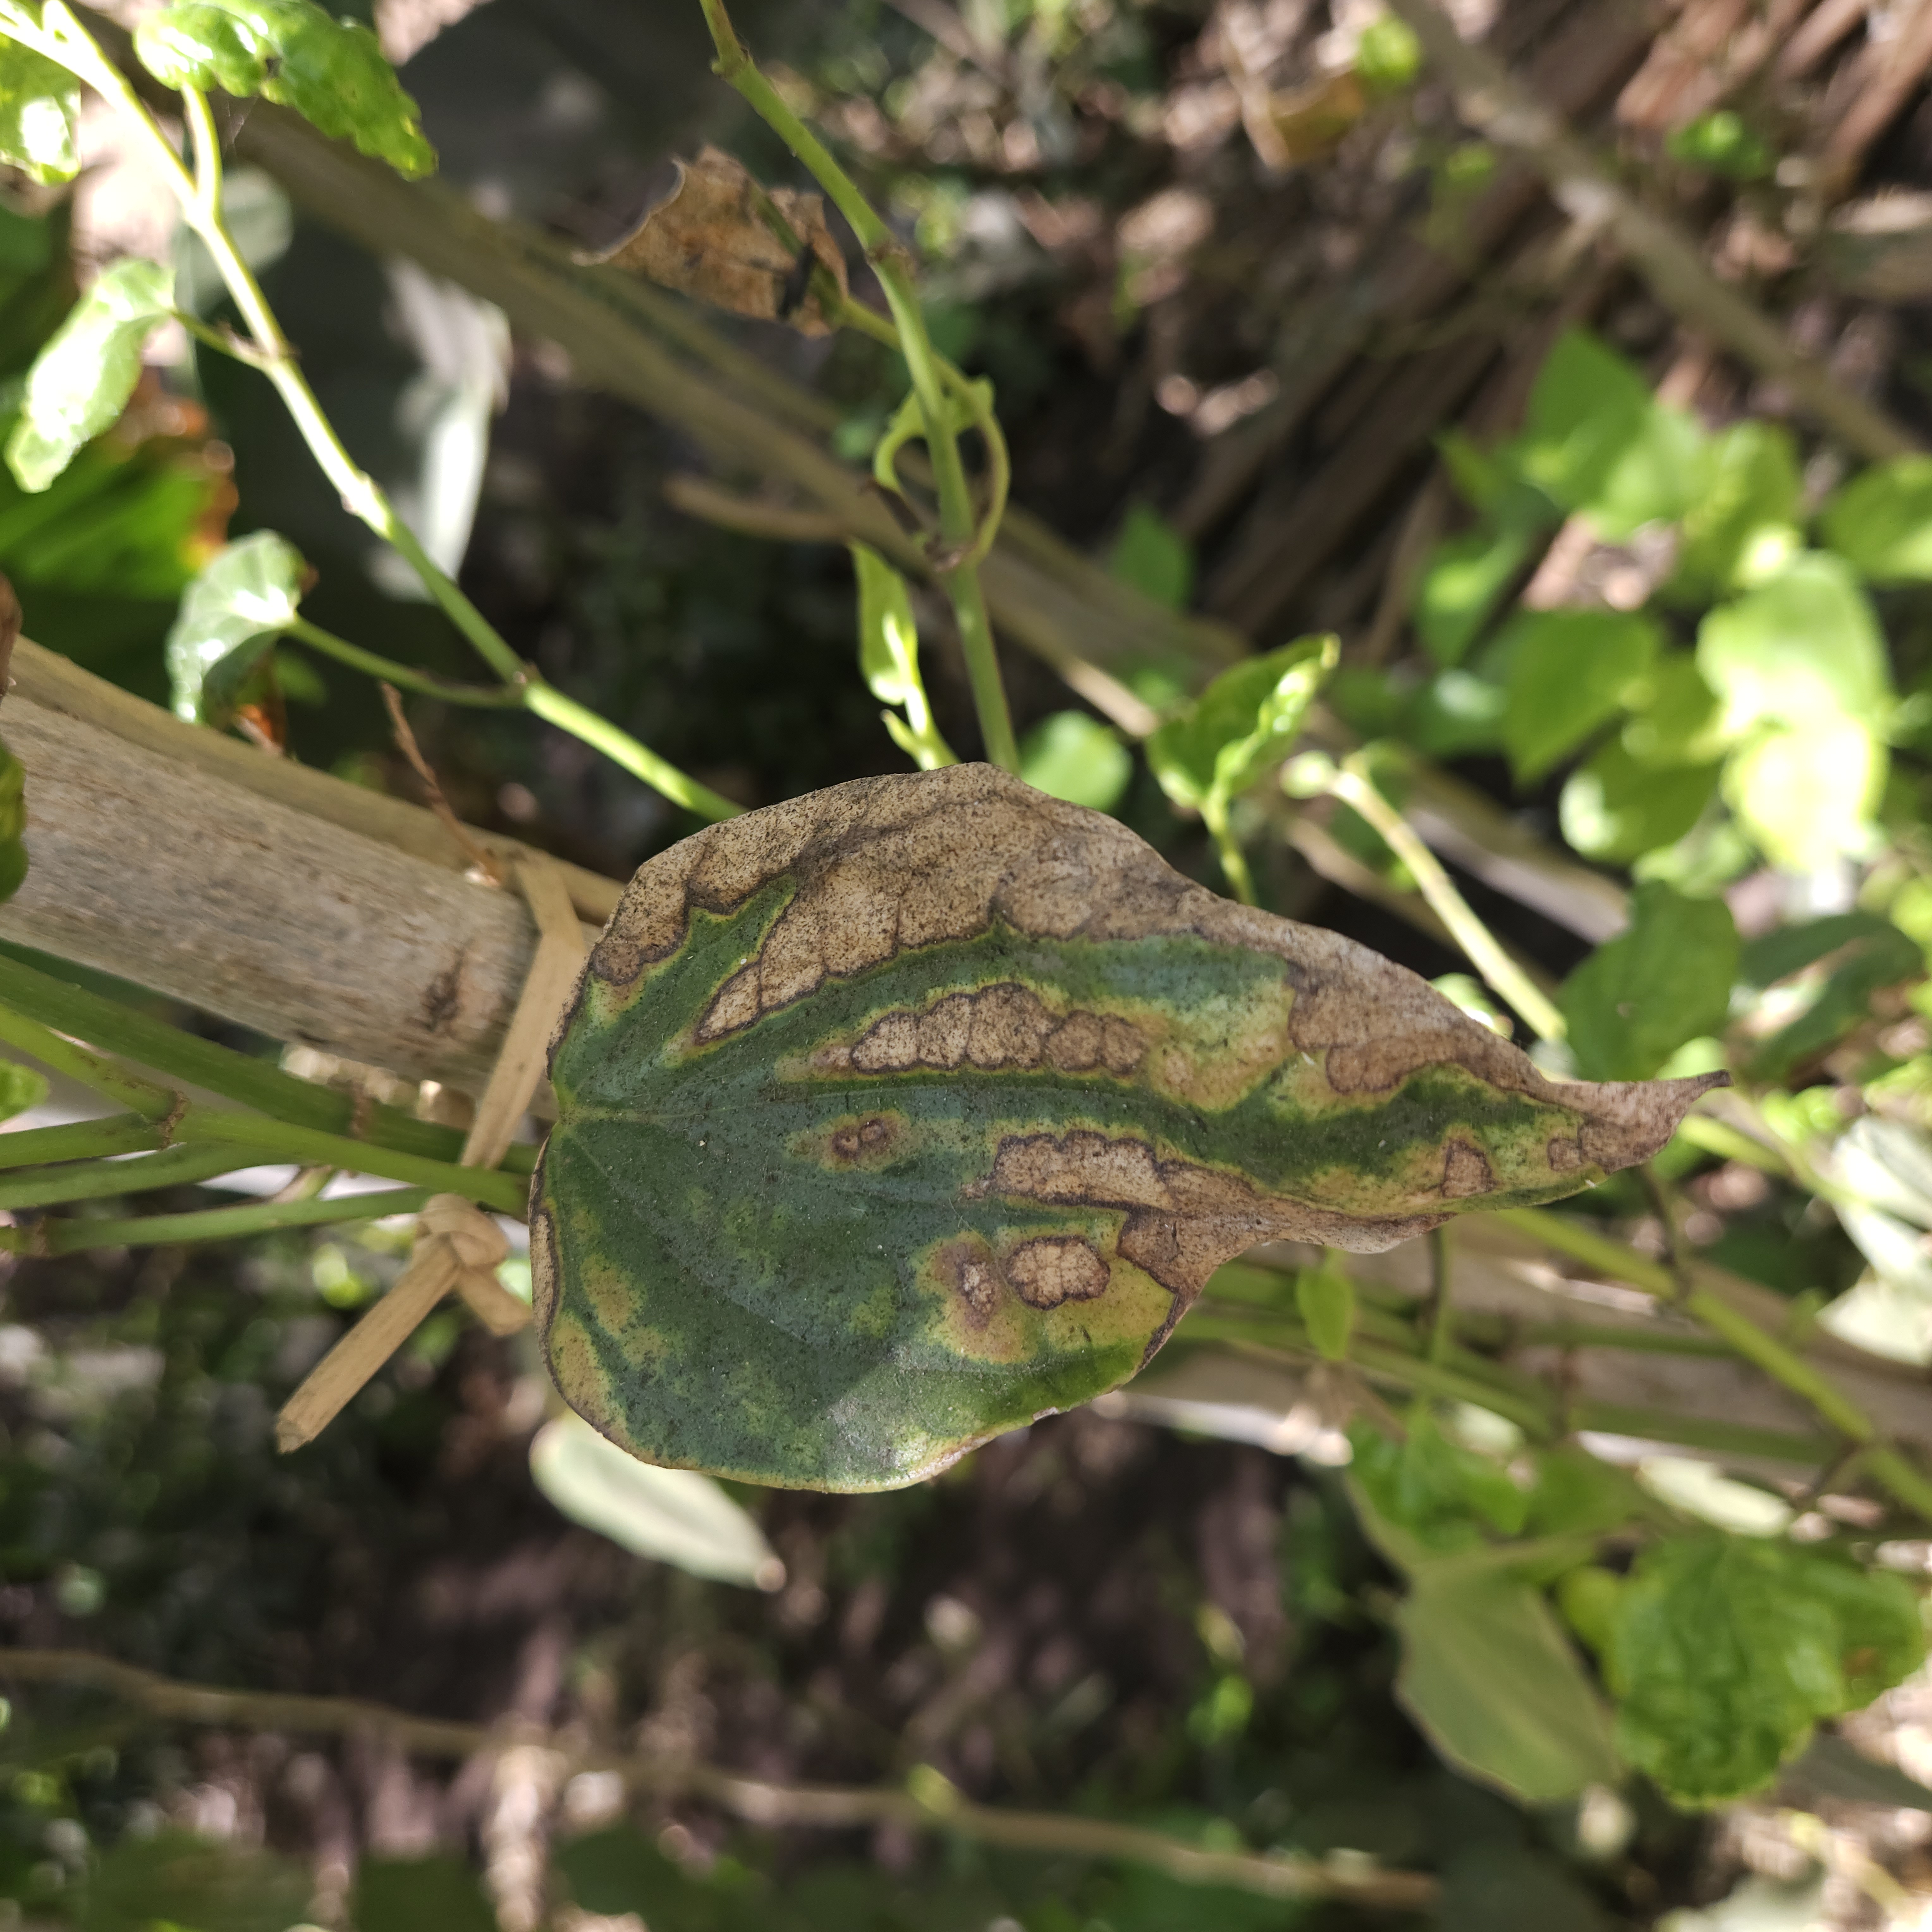
Label: Dried